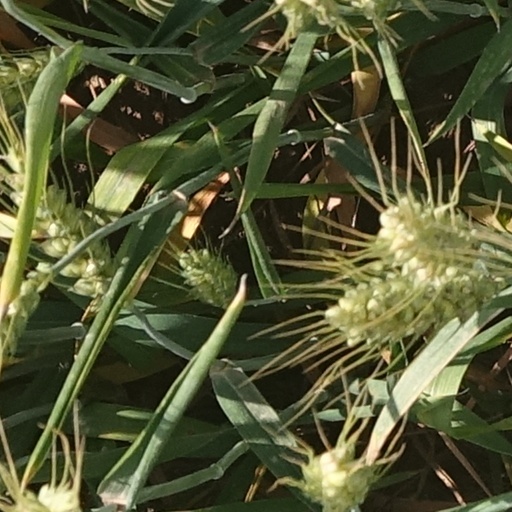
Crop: wheat